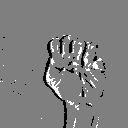
ASL letter: s